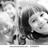
Emotion: happy